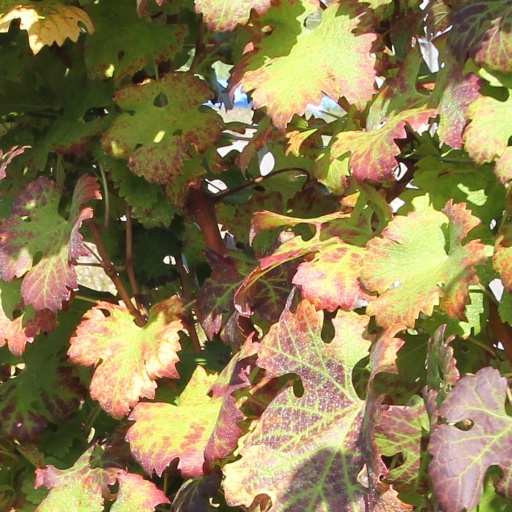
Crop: grape